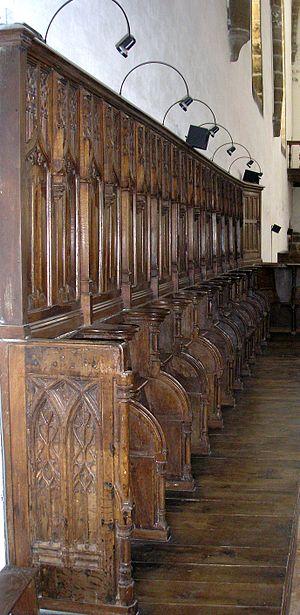
L'abbaye Blanche est une ancienne abbaye cistercienne fondée en 1105 située à Mortain, en France.